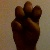
The image shows a hand gesture representing the letter 'E' in Indian Sign Language.